Dr. J. W. S. Gallagher House

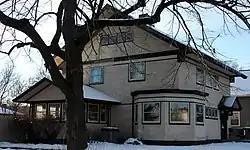
The Dr. J. W. S. Gallagher House from the east

The Dr. J. W. S. Gallagher House is a 1913 Prairie School house in Winona, Minnesota, United States, designed by the architectural firm of Purcell & Elmslie. The house was listed on the National Register of Historic Places in 1984 for having local significance in the theme of architecture.